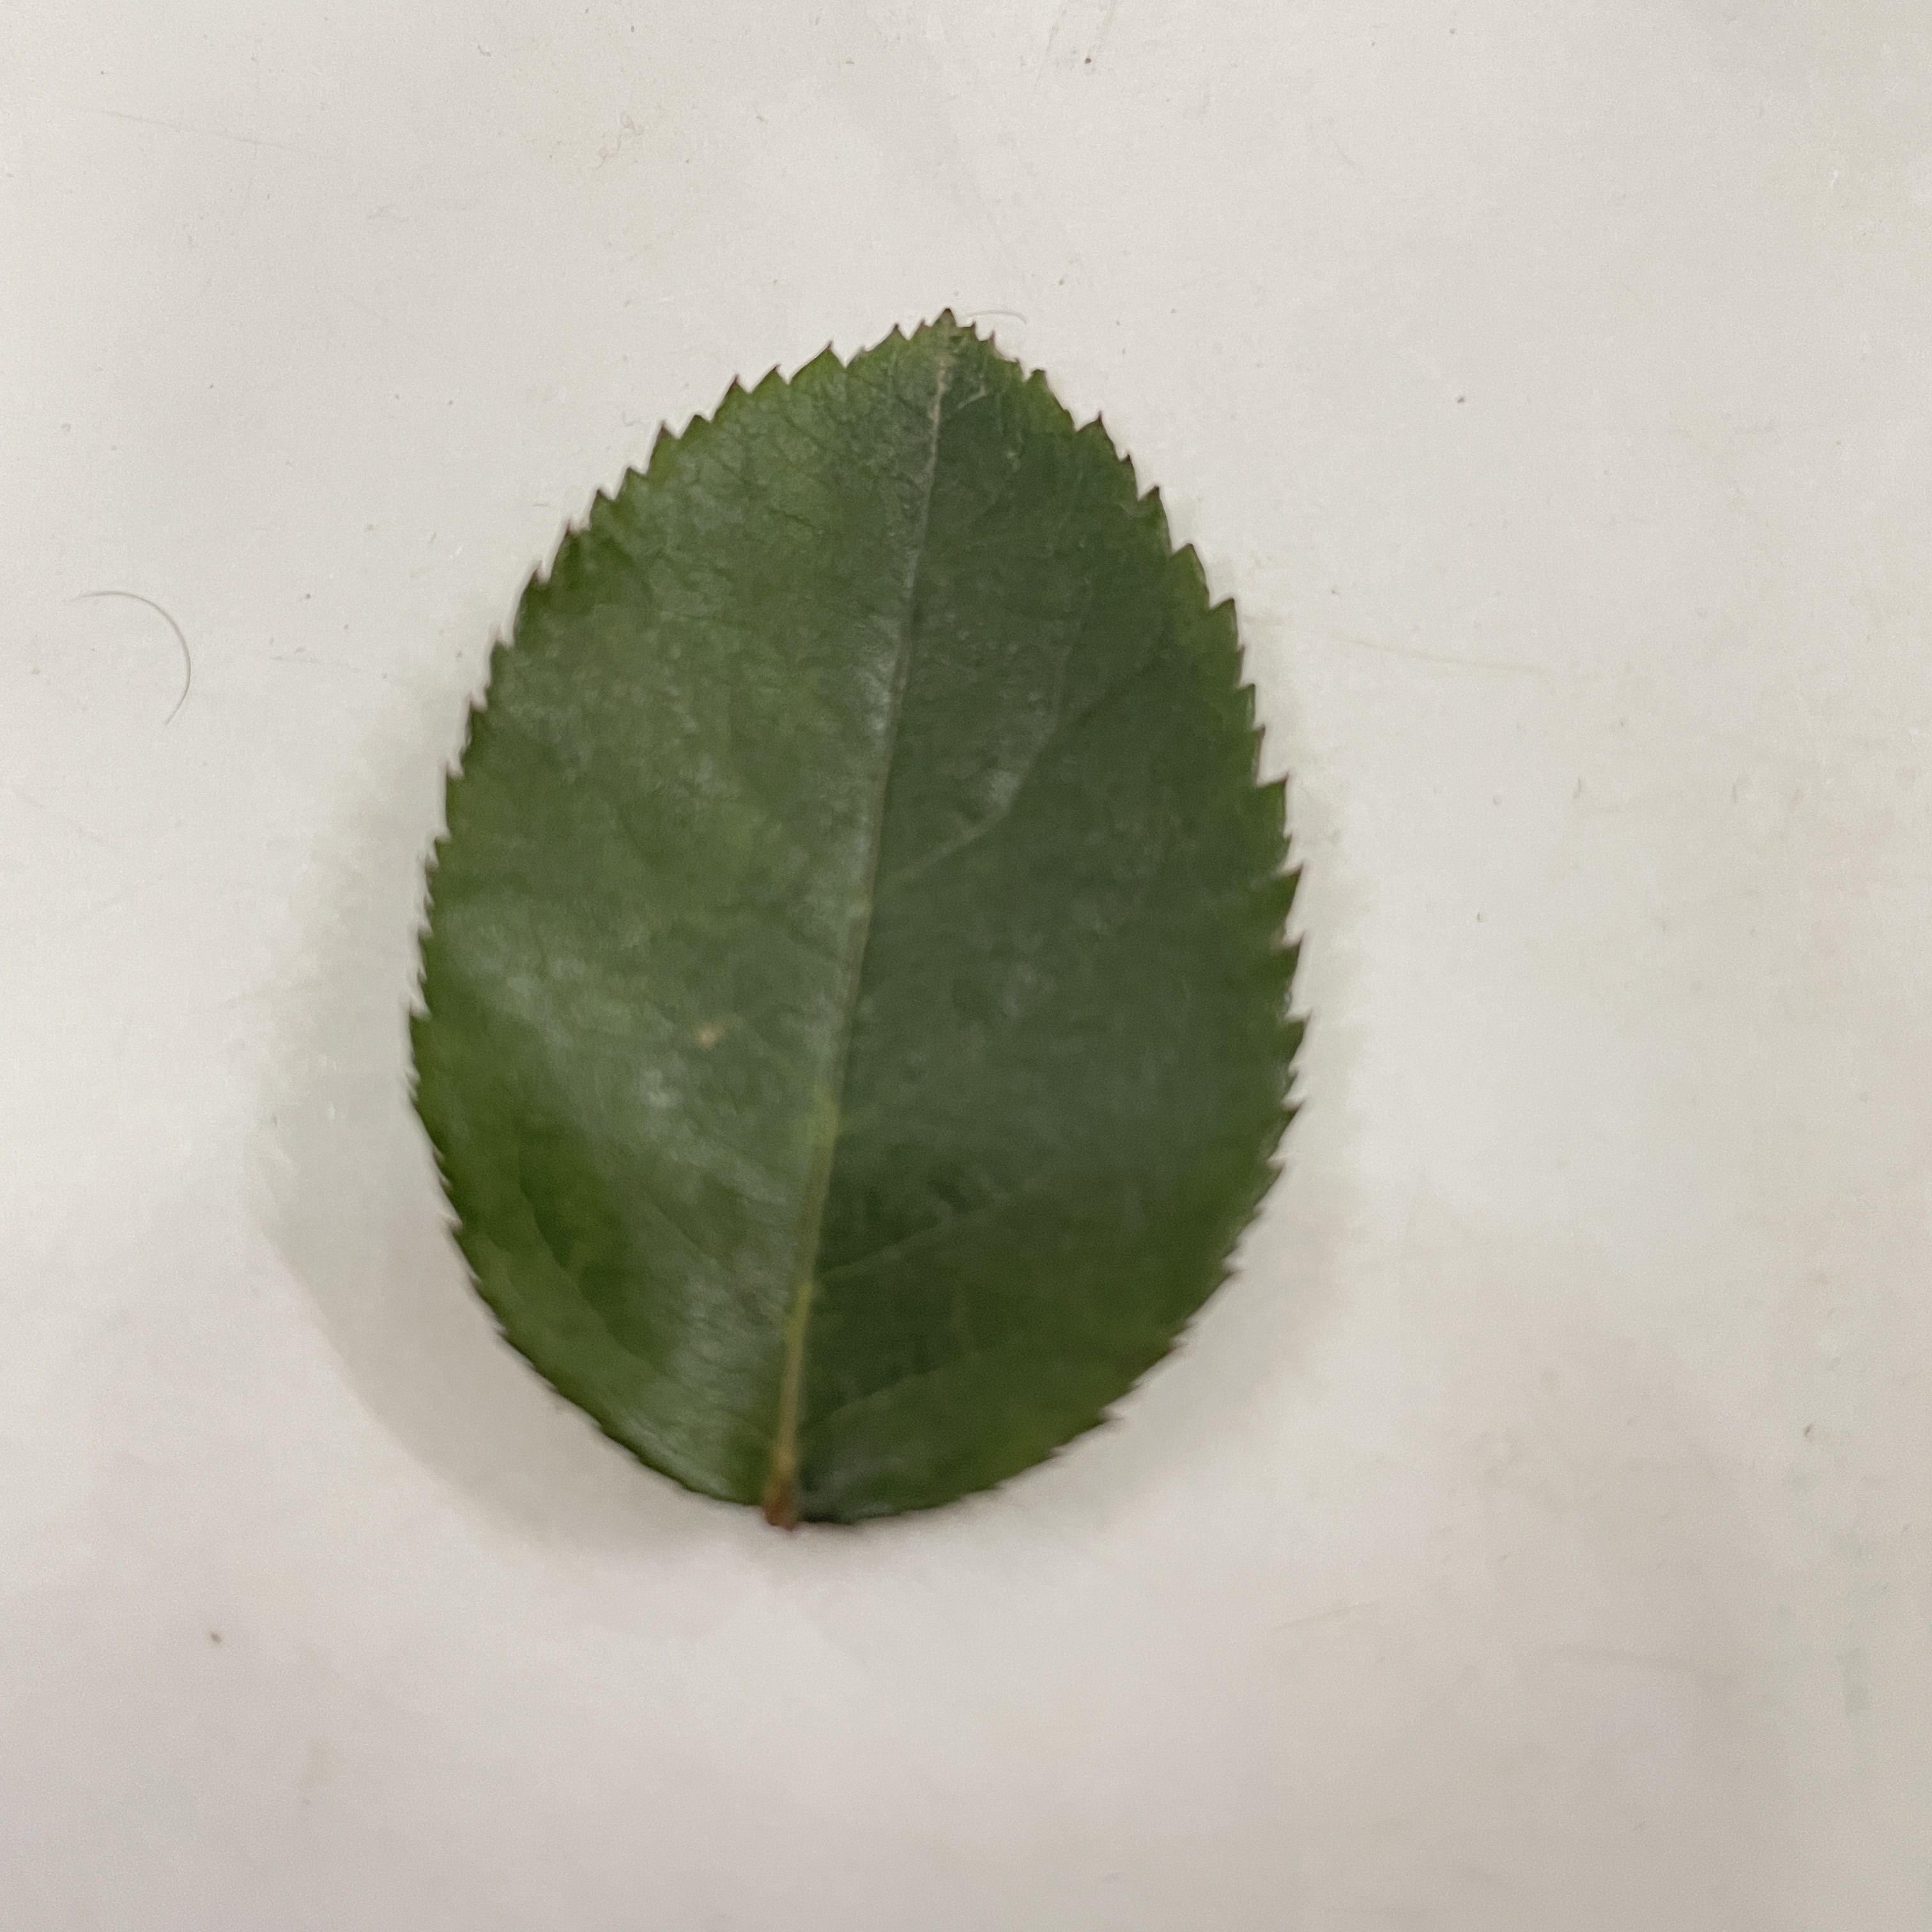
Label: Healthy Leaf